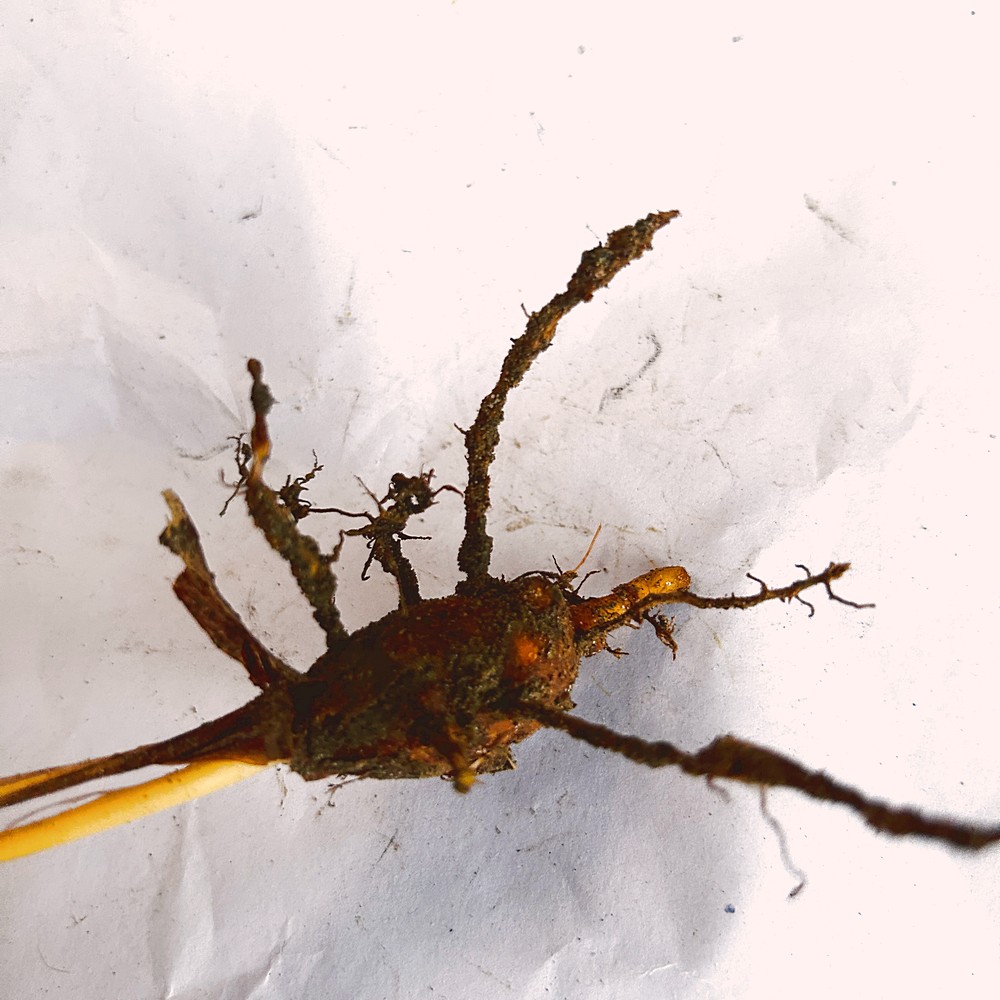
Label: Rhizome Disease Root